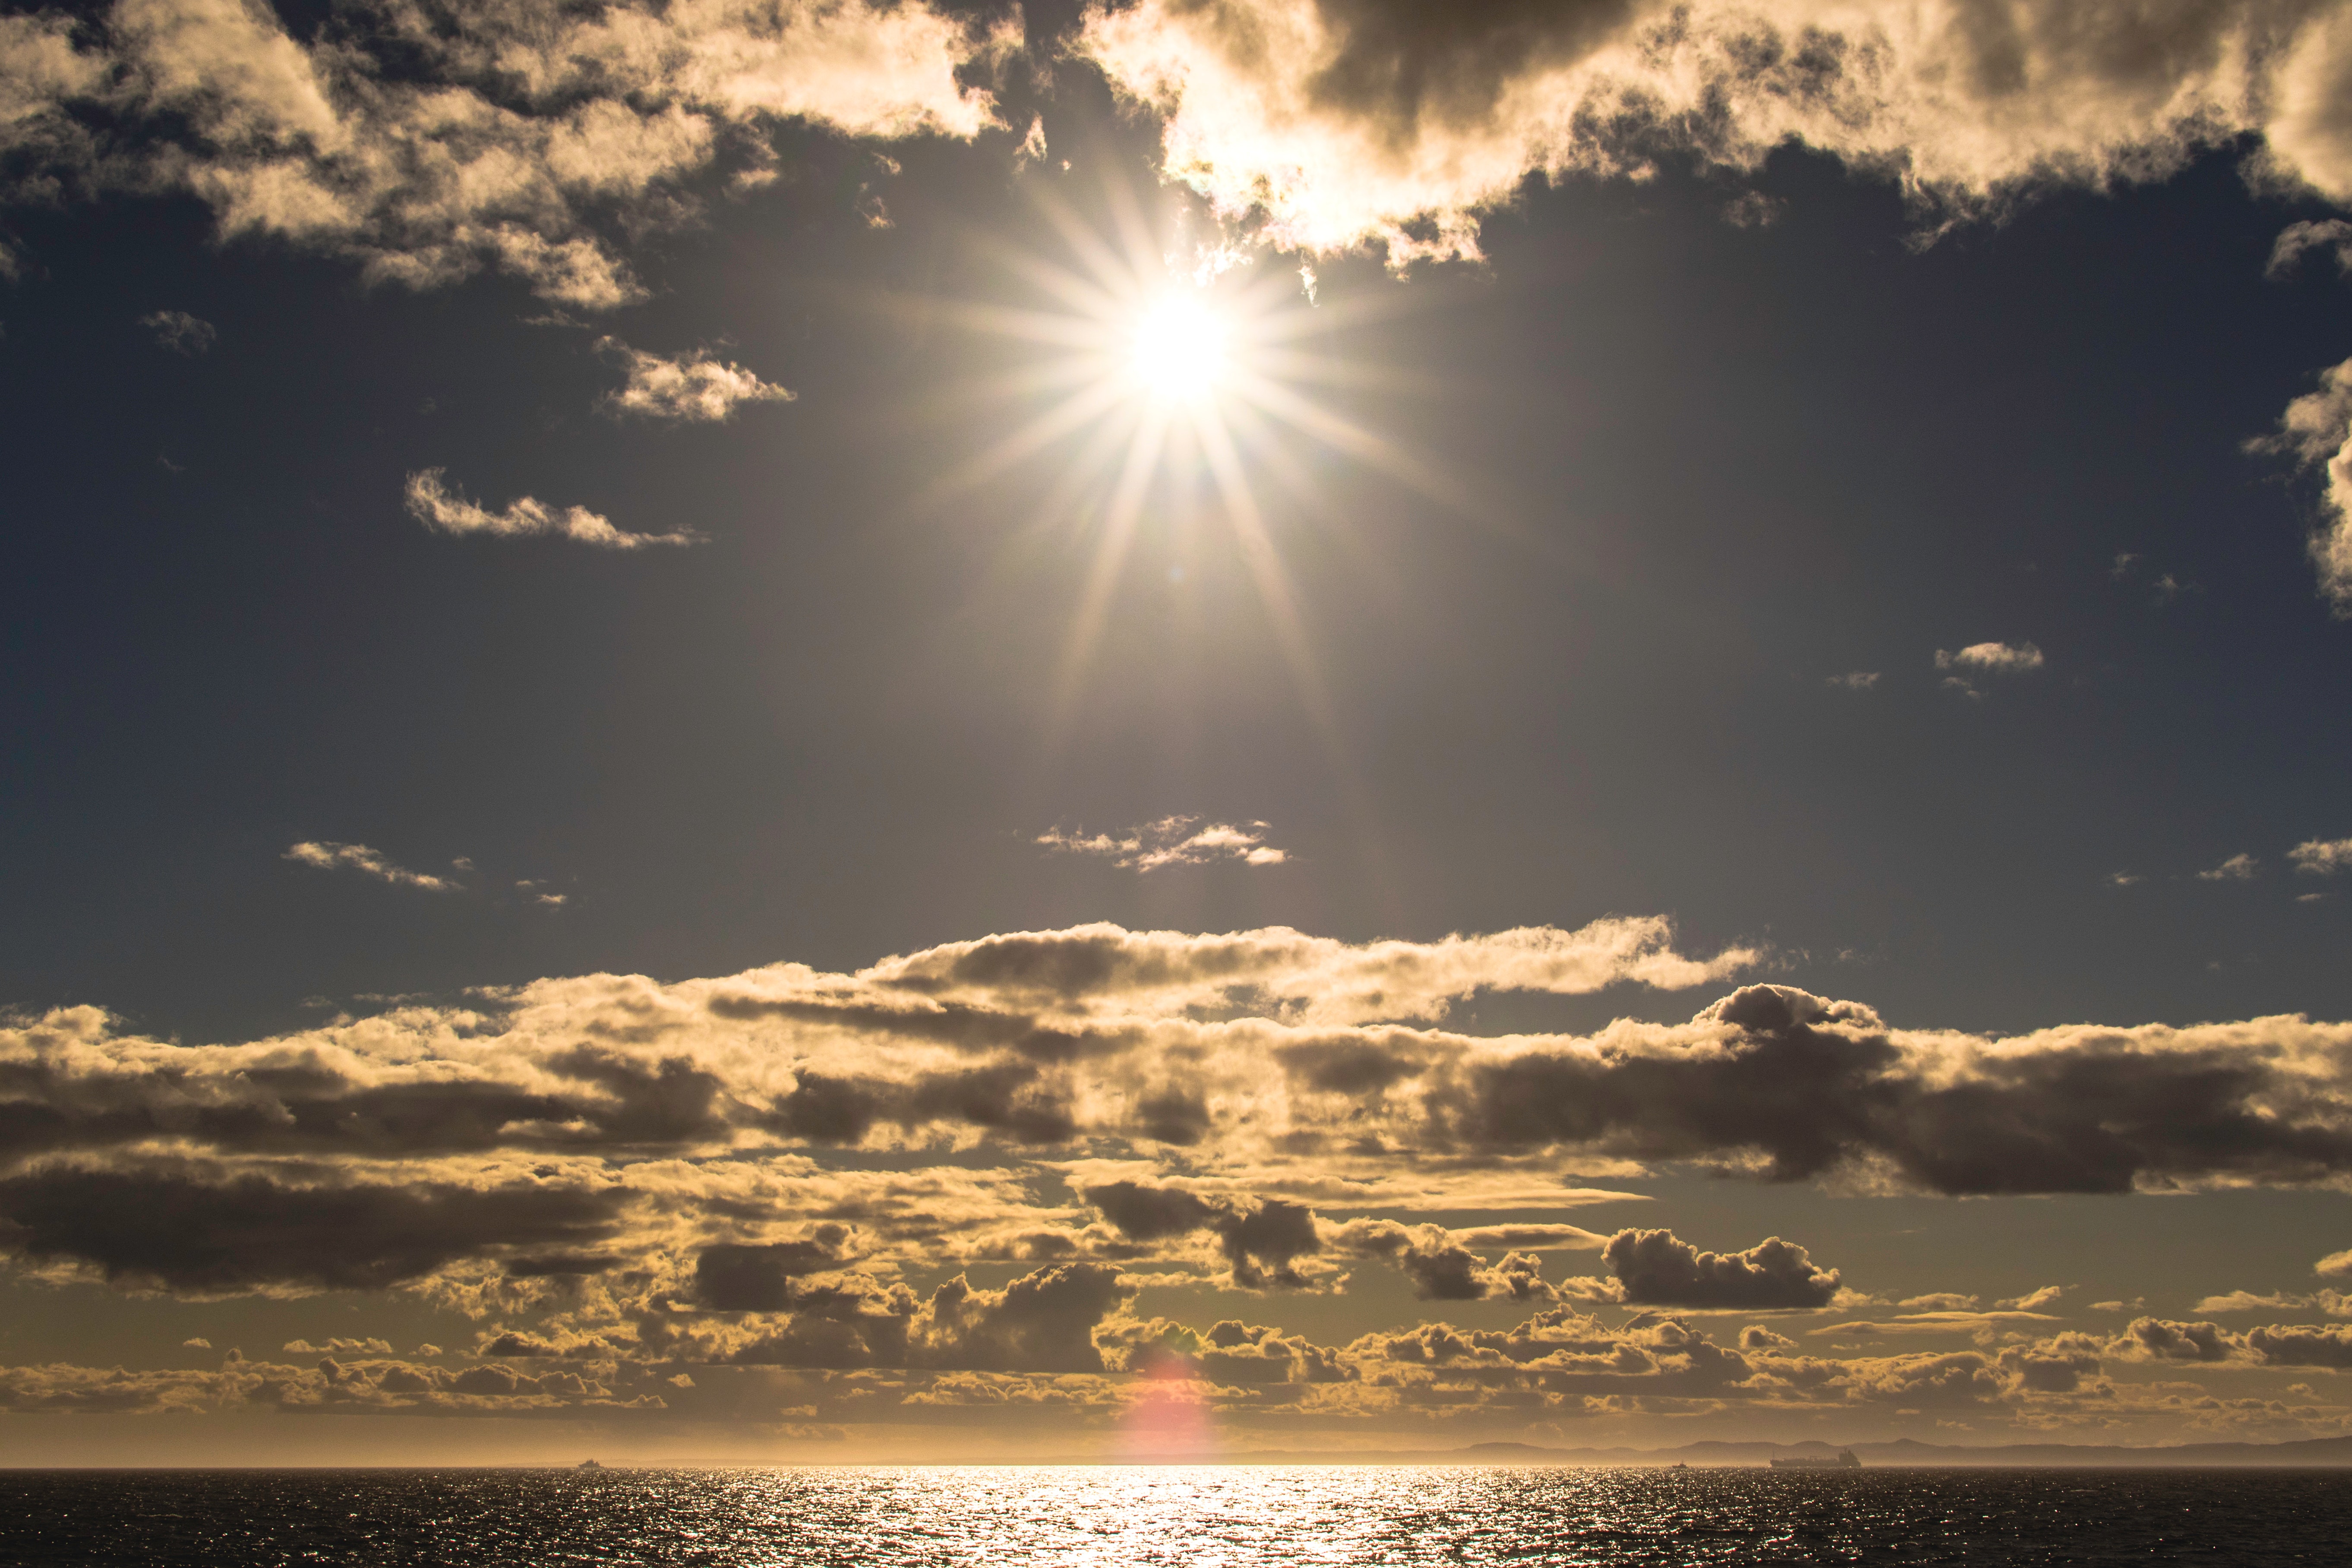
sky, cloud, horizon, sun, daytime, sunlight, water, sea, ocean, light, sunset, sunrise, morning, natural landscape, calm, water resources, atmosphere, cumulus, evening, sound, coast, astronomical object, reflection, tree, lens flare, afterglow, summer, meteorological phenomenon, landscape, vacation, tropics, beach, photography, wind wave, heat, backlighting, coastal and oceanic landforms, lake, bay, wave